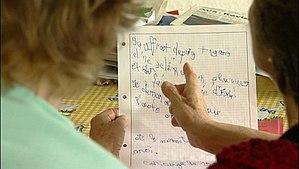
L’accompagnatrice Marianne aide Jocelyne à lire. Image tirée du film «
Exit, le droit de mourir est un film documentaire suisse réalisé par Fernand Melgar, sorti en 2005. Tourné en cinéma direct, le film accompagne des bénévoles de l’association Exit qui ont pour mission d'offrir une assistance au suicide à des personnes condamnées ou qui souhaitent mourir.